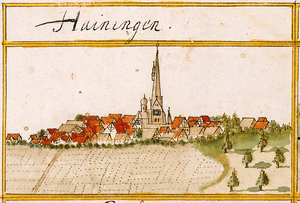
Heiningen est une commune de Bade-Wurtemberg, située dans l'arrondissement de Göppingen, dans la région de Stuttgart, dans le district de Stuttgart.